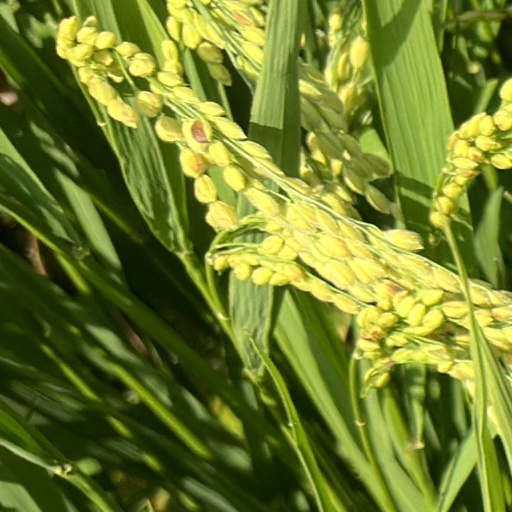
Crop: rice